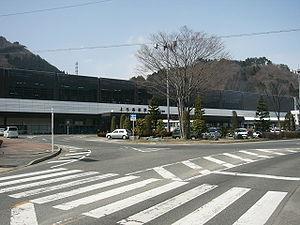
La gare de Jōmō-Kōgen est une gare ferroviaire de la ville de Minakami, dans la préfecture de Gunma au Japon. Elle est uniquement desservie par la ligne Shinkansen Jōetsu de la compagnie JR East.